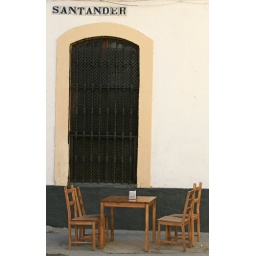
The shame was that everyone was sitting about 6' from this table which was in the shade and did look lonely!